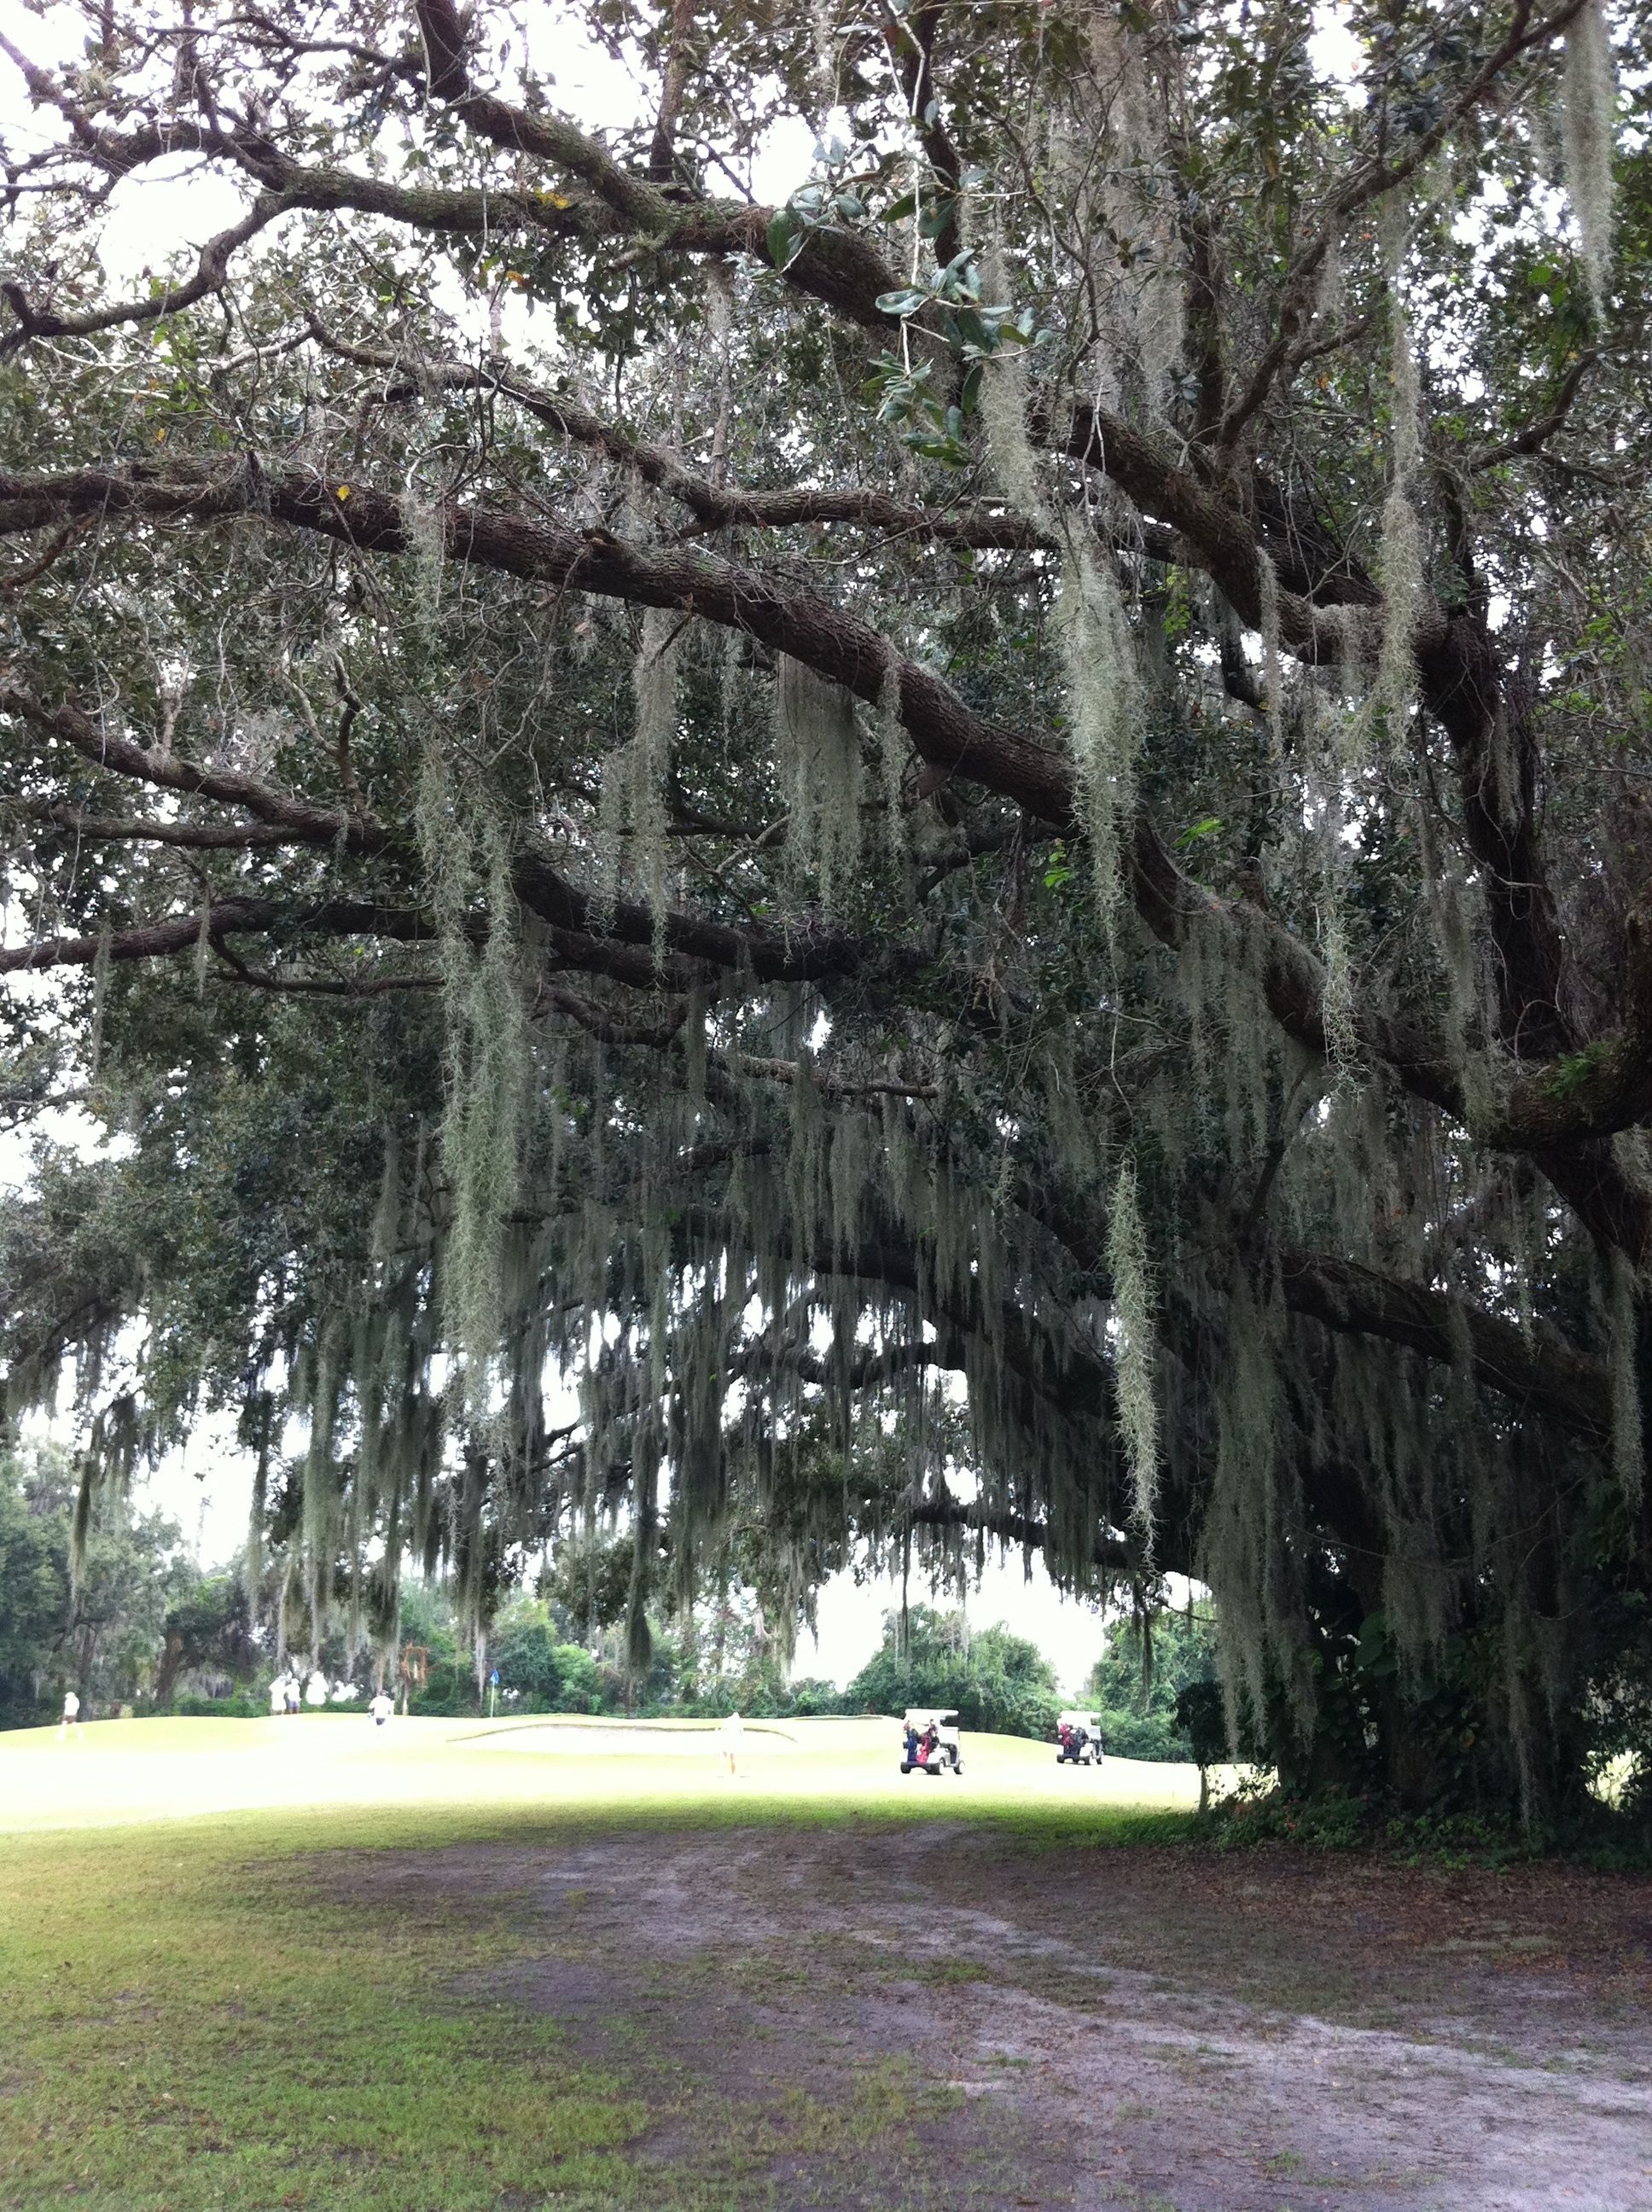
tree, nature, plant, flower, green, park, garden, golf course, outdoors, willow, florida, willow tree, woody plant